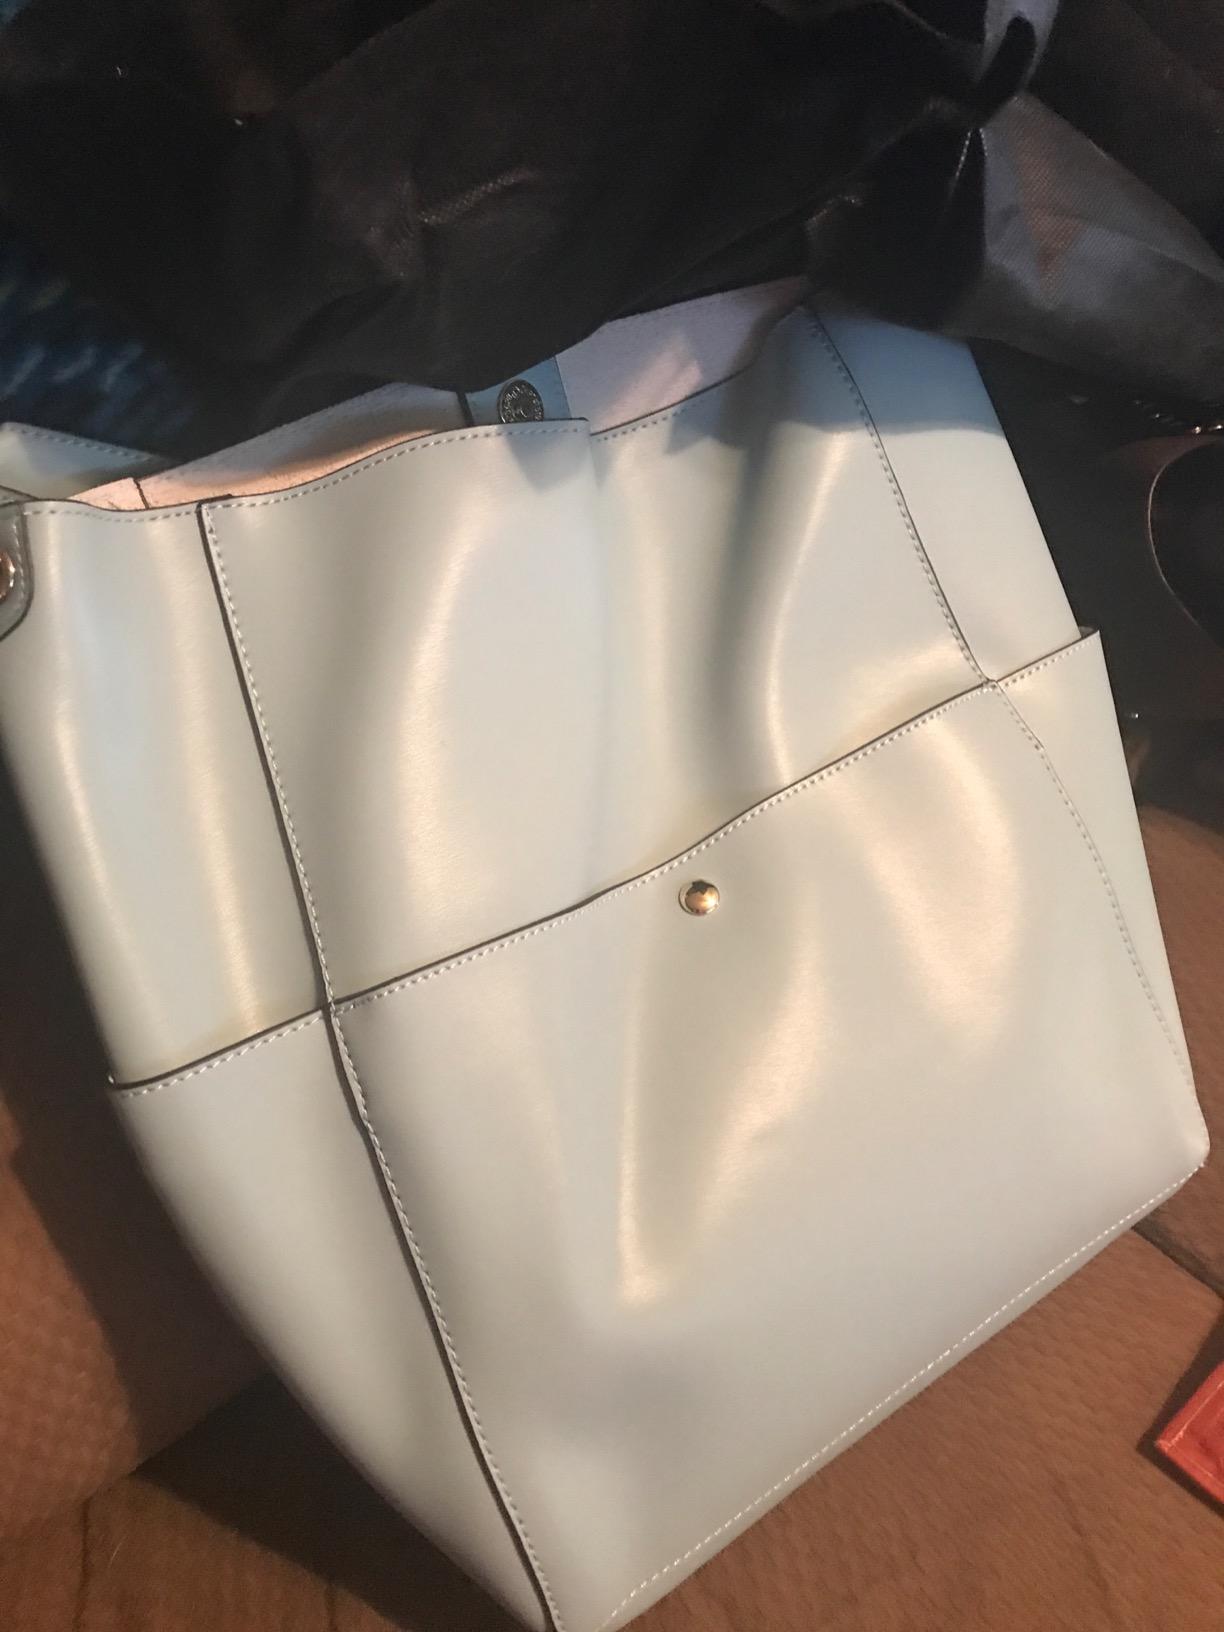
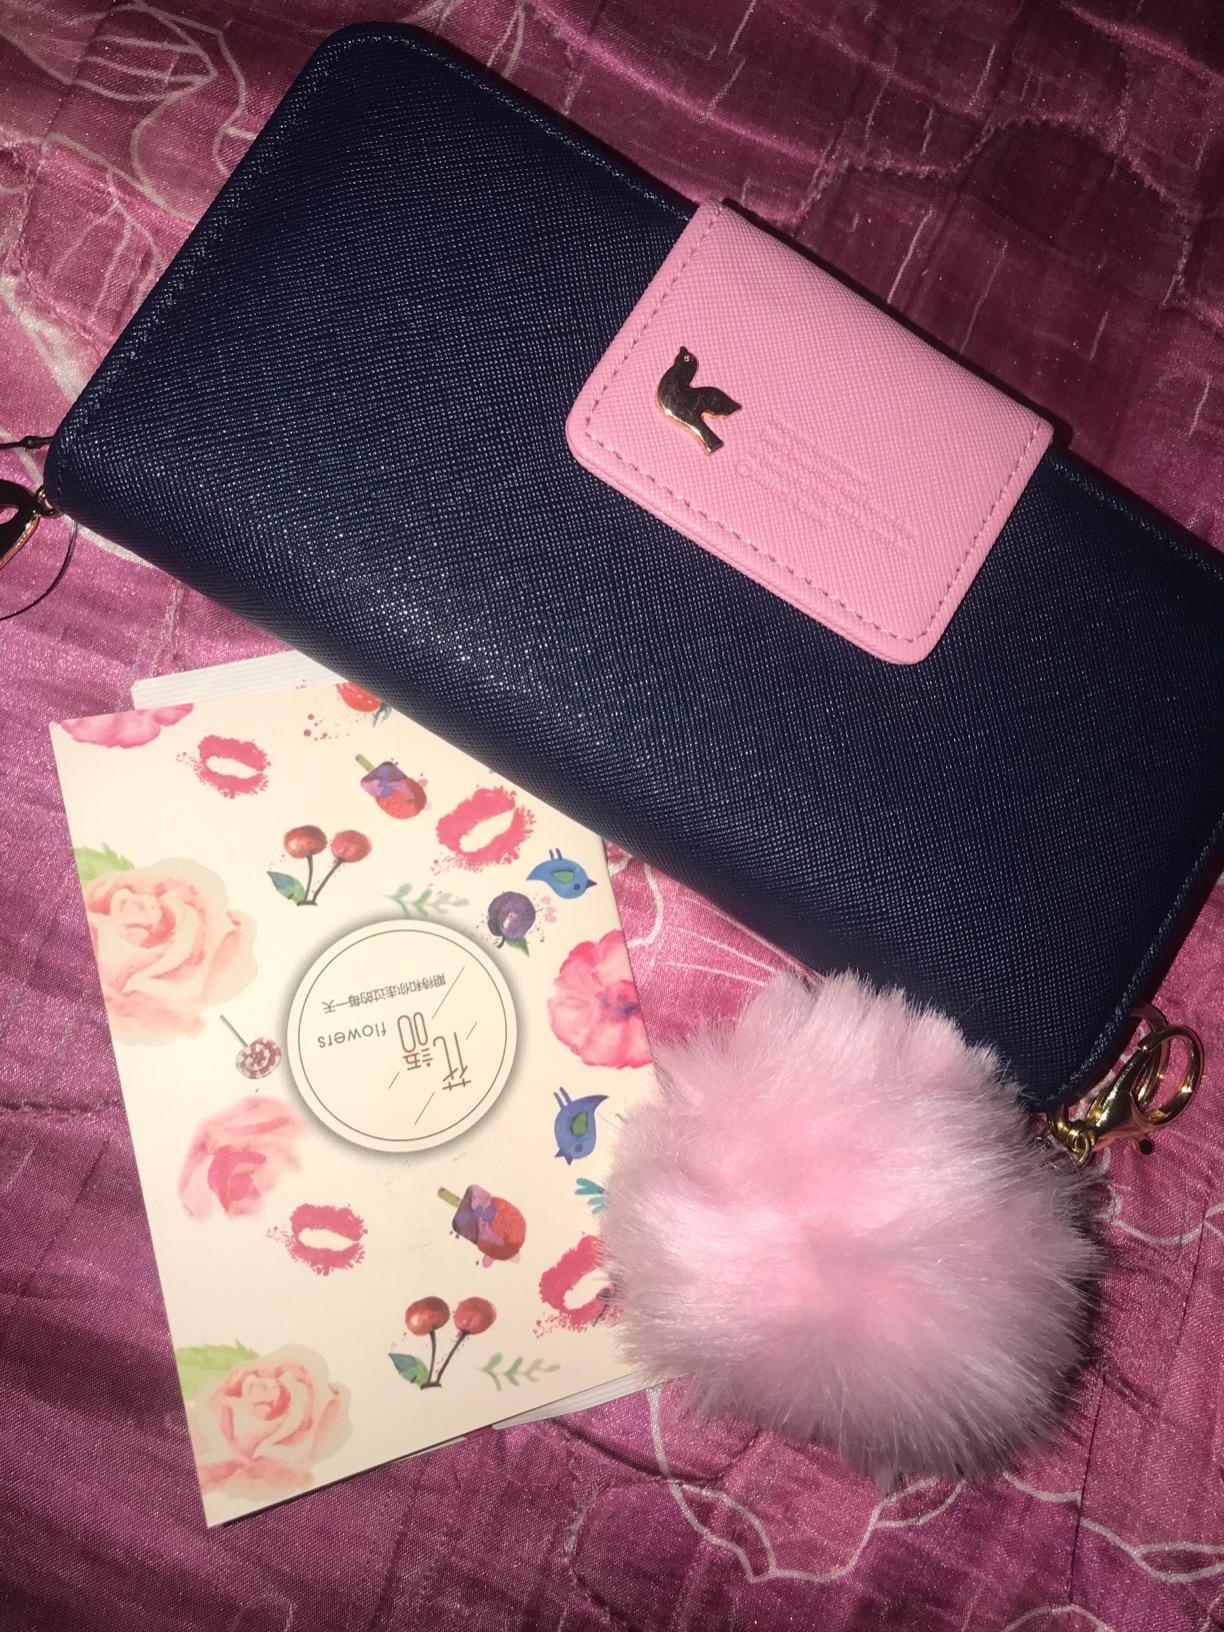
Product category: accessories_handbag
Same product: no